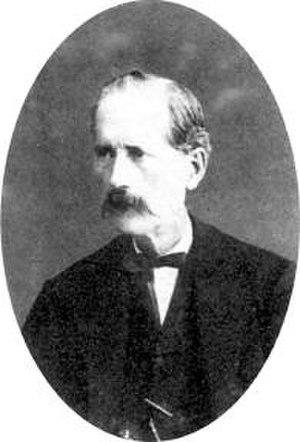
La guitare flamenca, utilisée pour le flamenco, très proche de la guitare classique, en diffère cependant sur plusieurs points. Elle est un instrument d'accompagnement du cante et du baile avant de pouvoir devenir aussi, depuis la seconde moitié du XXᵉ siècle, un instrument soliste.
Antonio de Torres, né le 13 juin 1817 à La Cañada de San Urbano, mort le 19 novembre 1892 dans la même localité, était un guitariste et luthier espagnol du XIXᵉ siècle, considéré comme le « père » de la guitare classique moderne. Francisco Tárrega contribua énormément à la diffusion de cette « nouvelle guitare ».